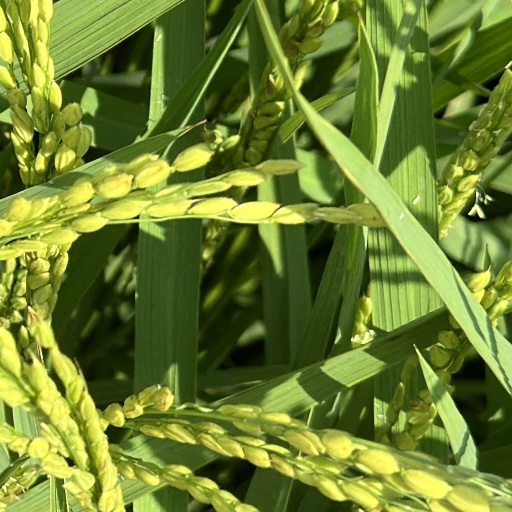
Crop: rice